Sky position (RA, Dec in degrees): 185.536, 10.107
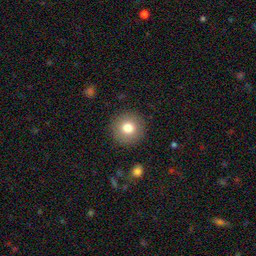
Galaxy morphology: Round Smooth Galaxies